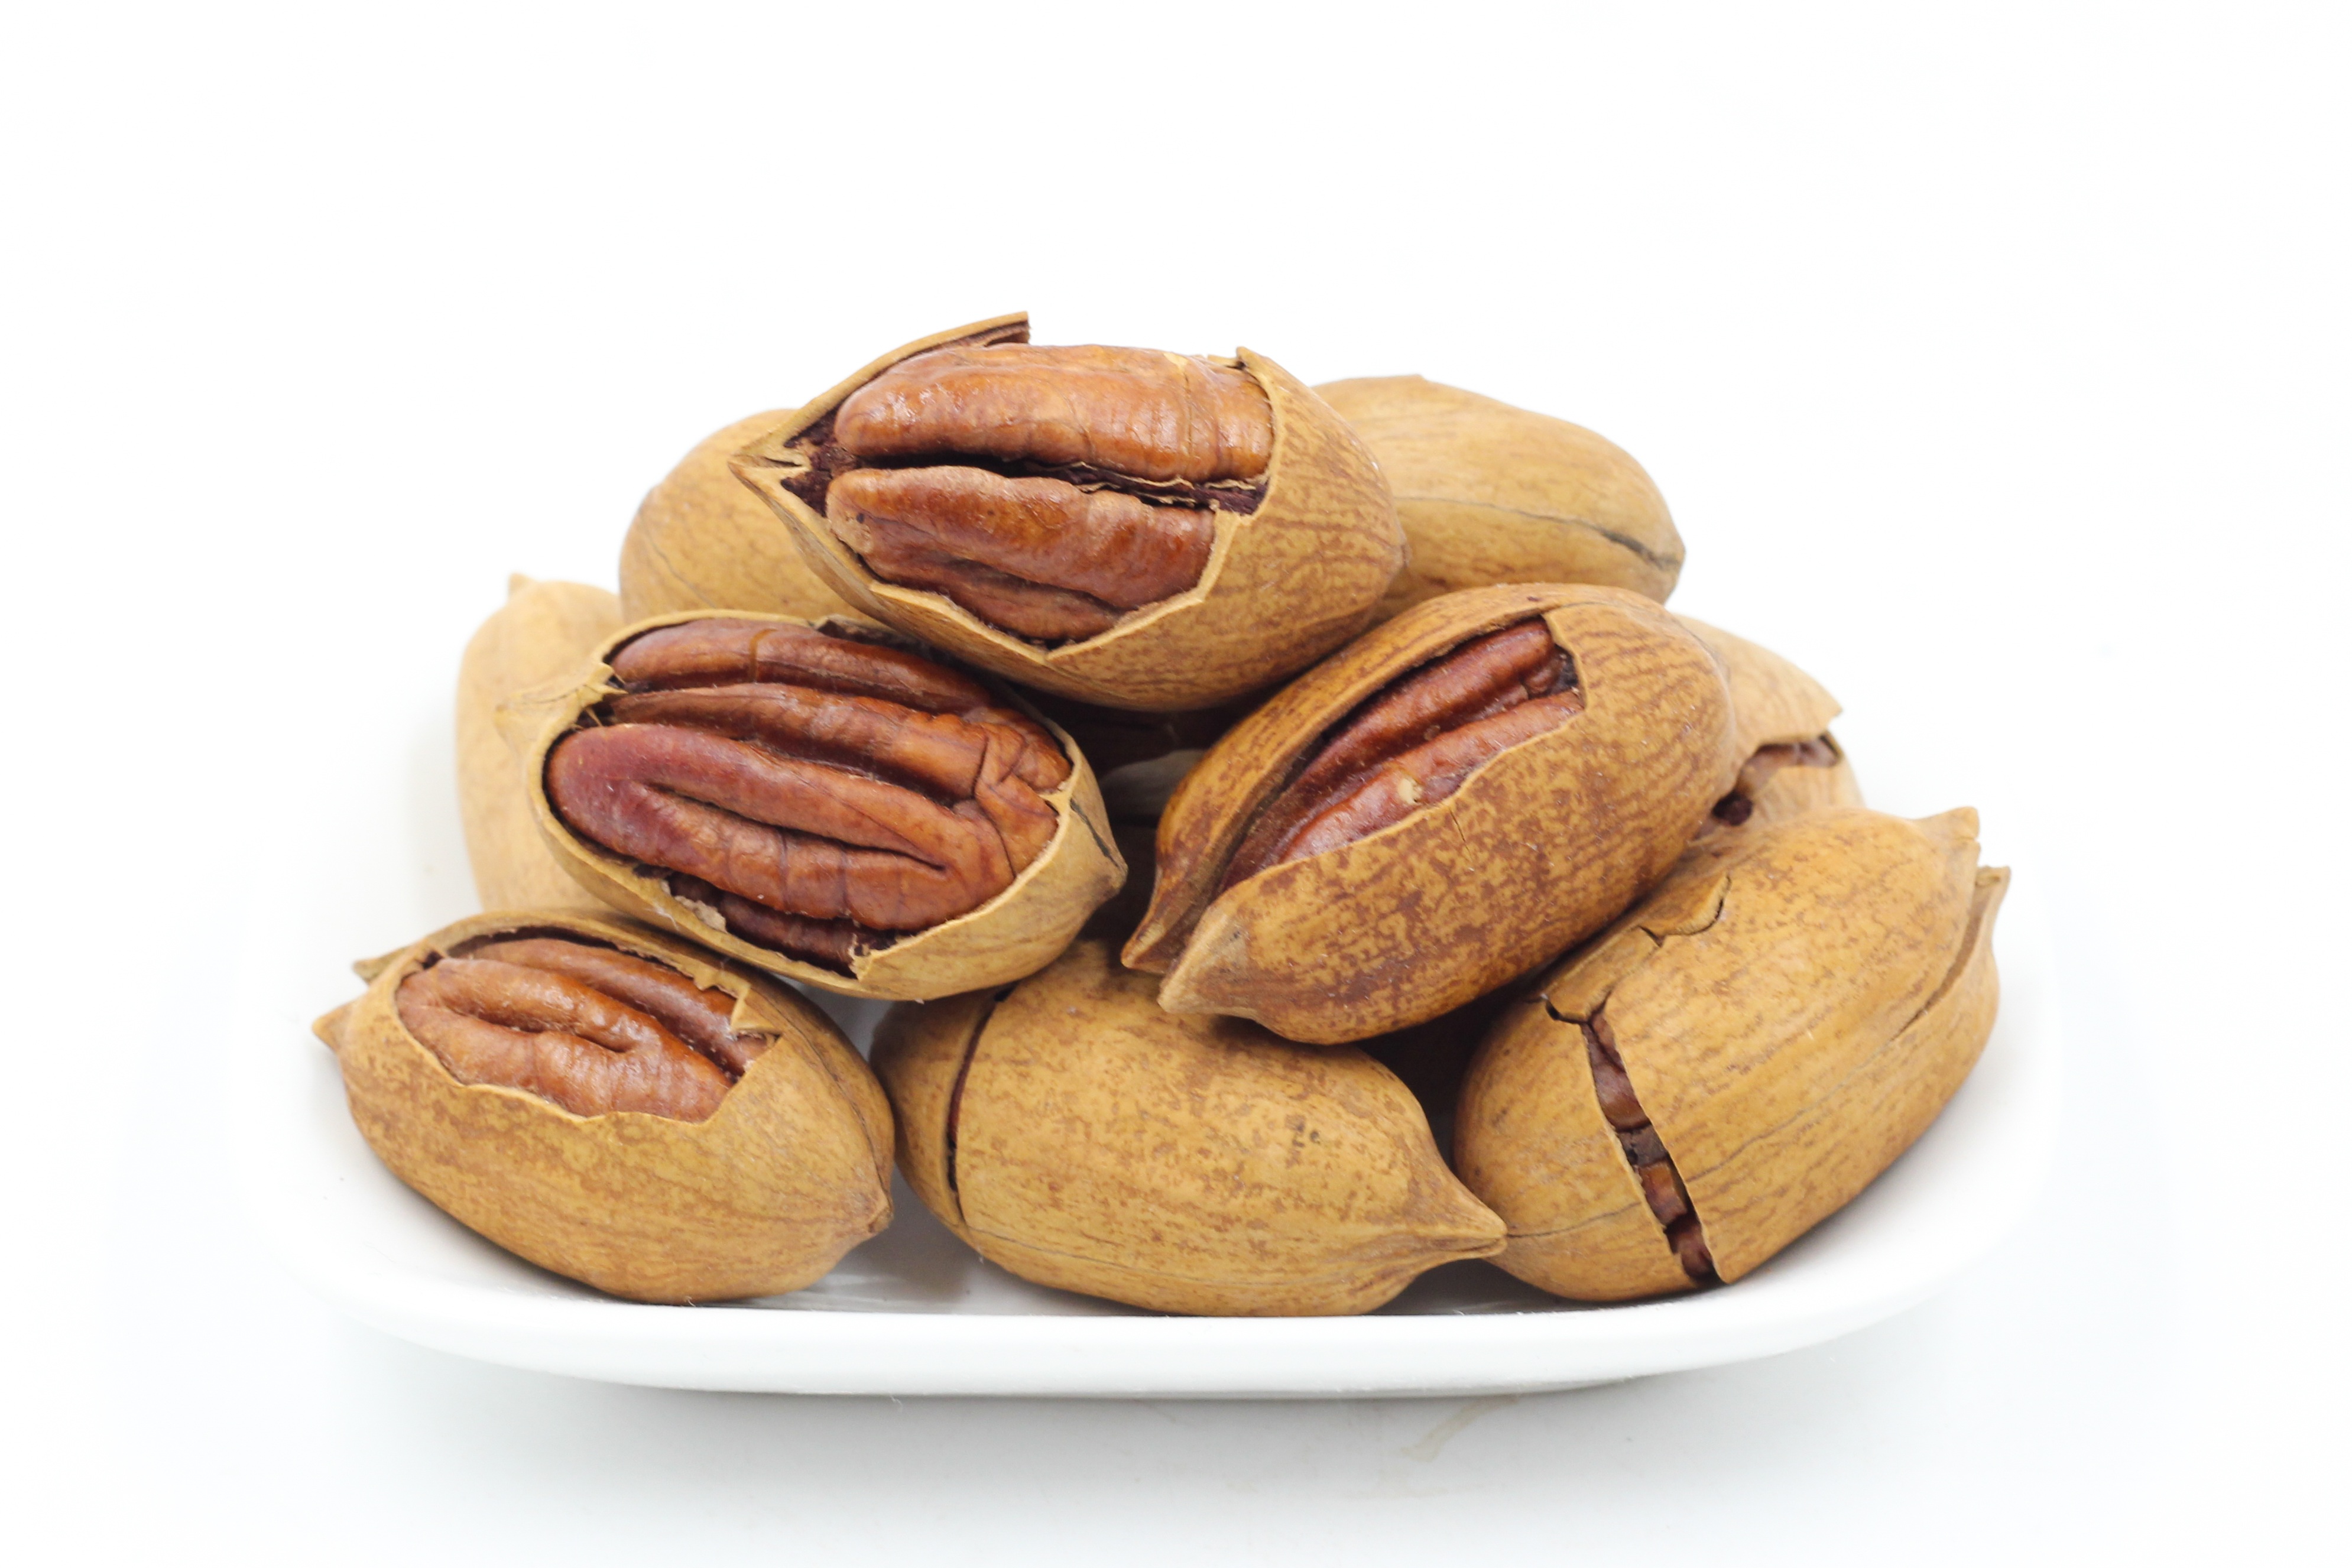
plant, fruit, food, produce, nut, dessert, hazelnut, walnuts, flavor, pecans, flowering plant, grass family, land plant, nuts seeds